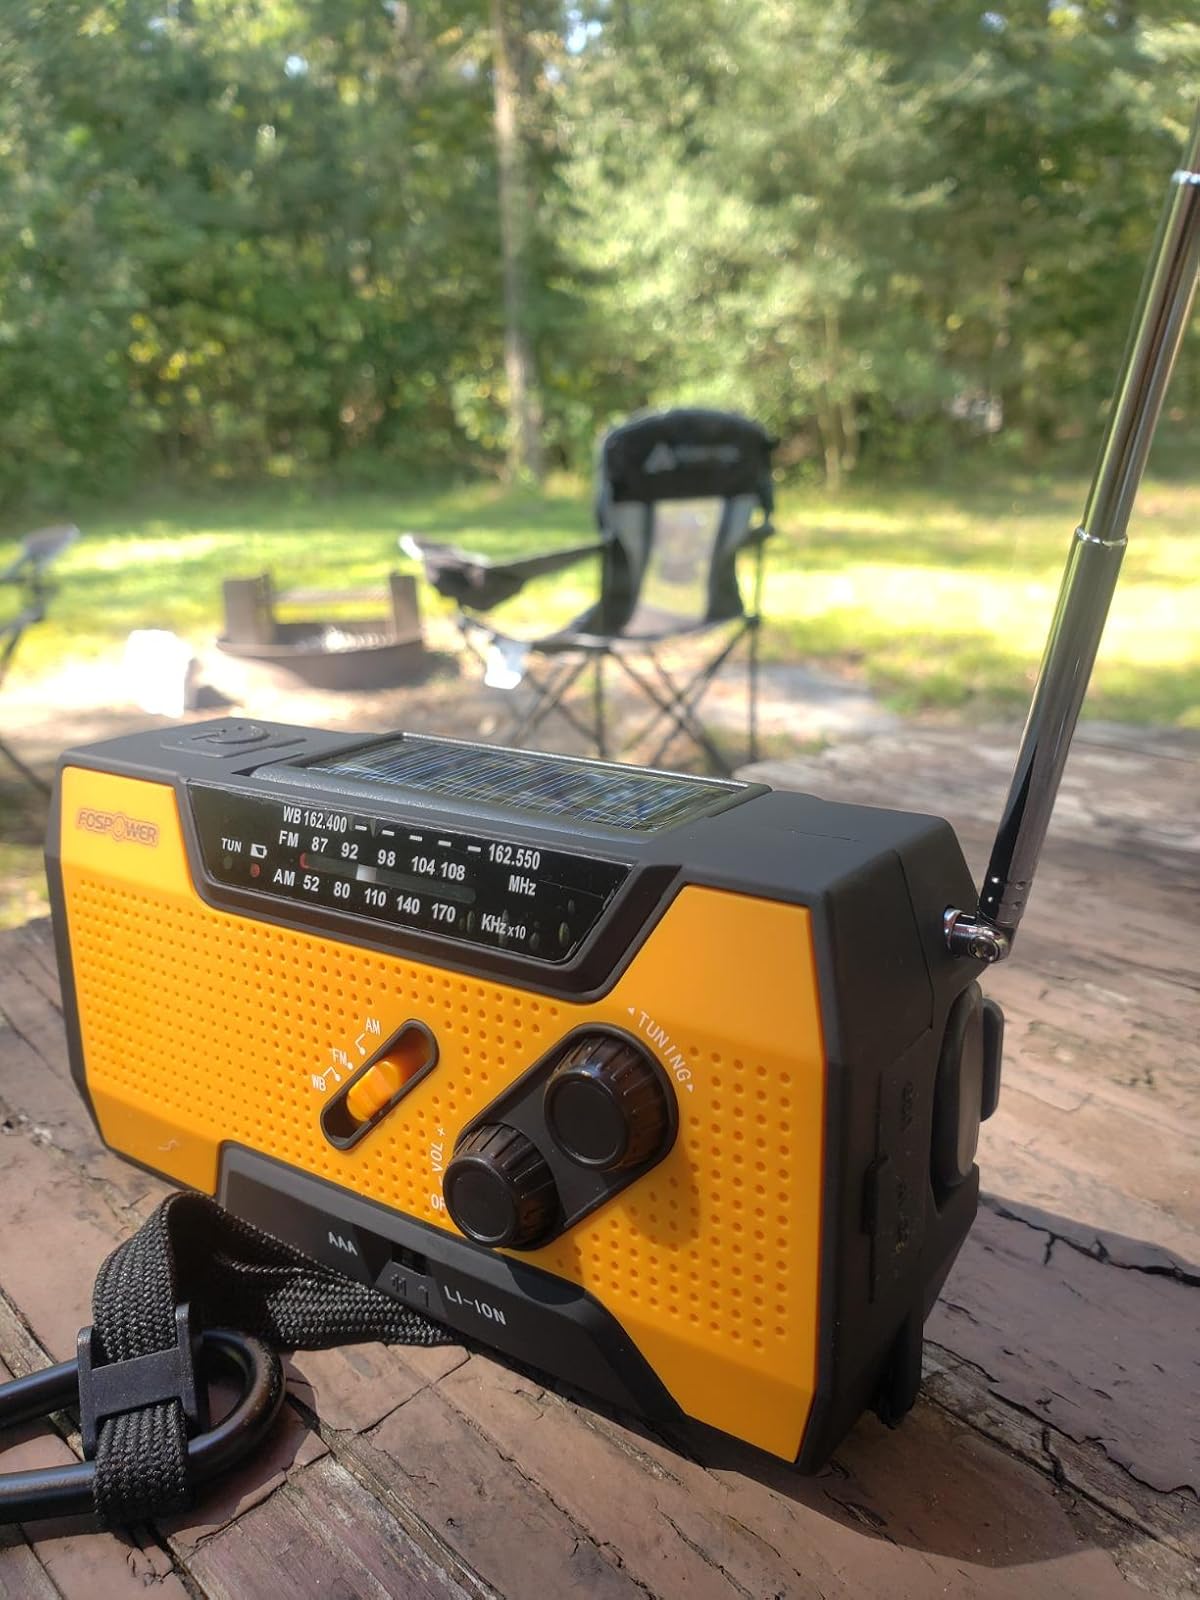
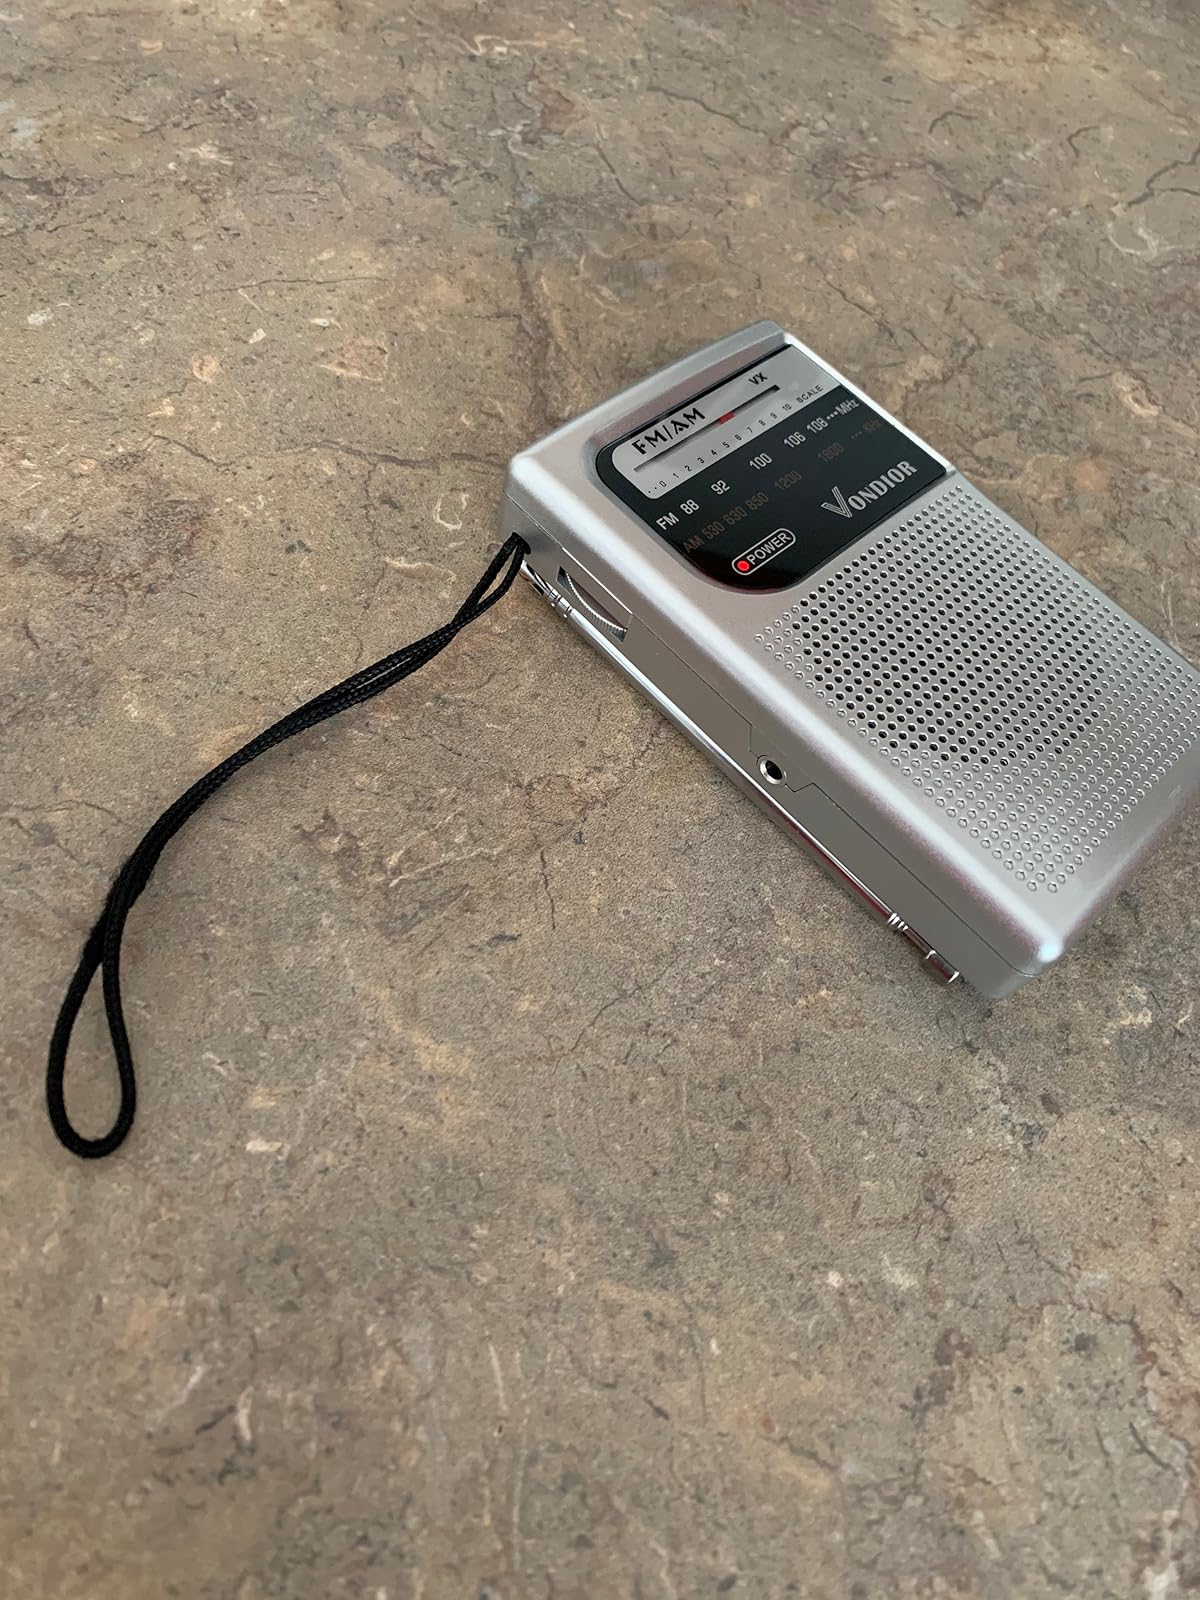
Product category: radio
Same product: no